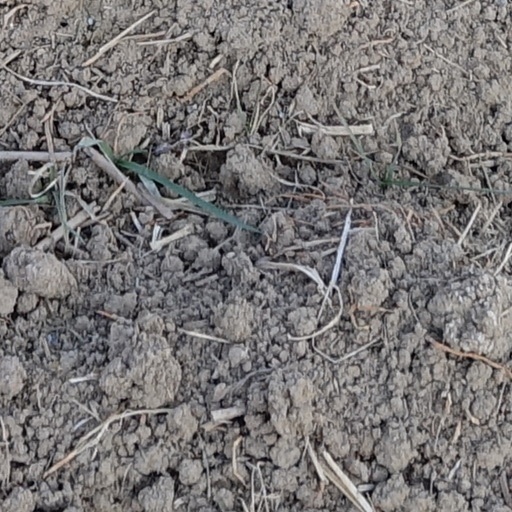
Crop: wheat